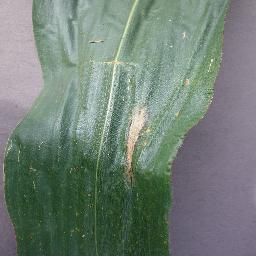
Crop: corn
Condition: (maize)_northern_blight